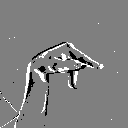
ASL letter: p